2024 World Open (snooker)

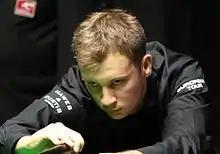
Zak Surety (pictured) compiled his first maximum break, but was defeated 35 by Ding Junhui.

Qualification for the tournament took place at the Barnsley Metrodome in Barnsley, England. All matches were played from 22 to 24 January as the best of nine .